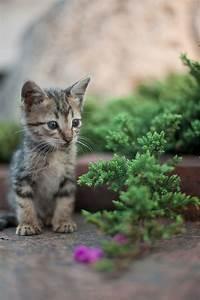
cat